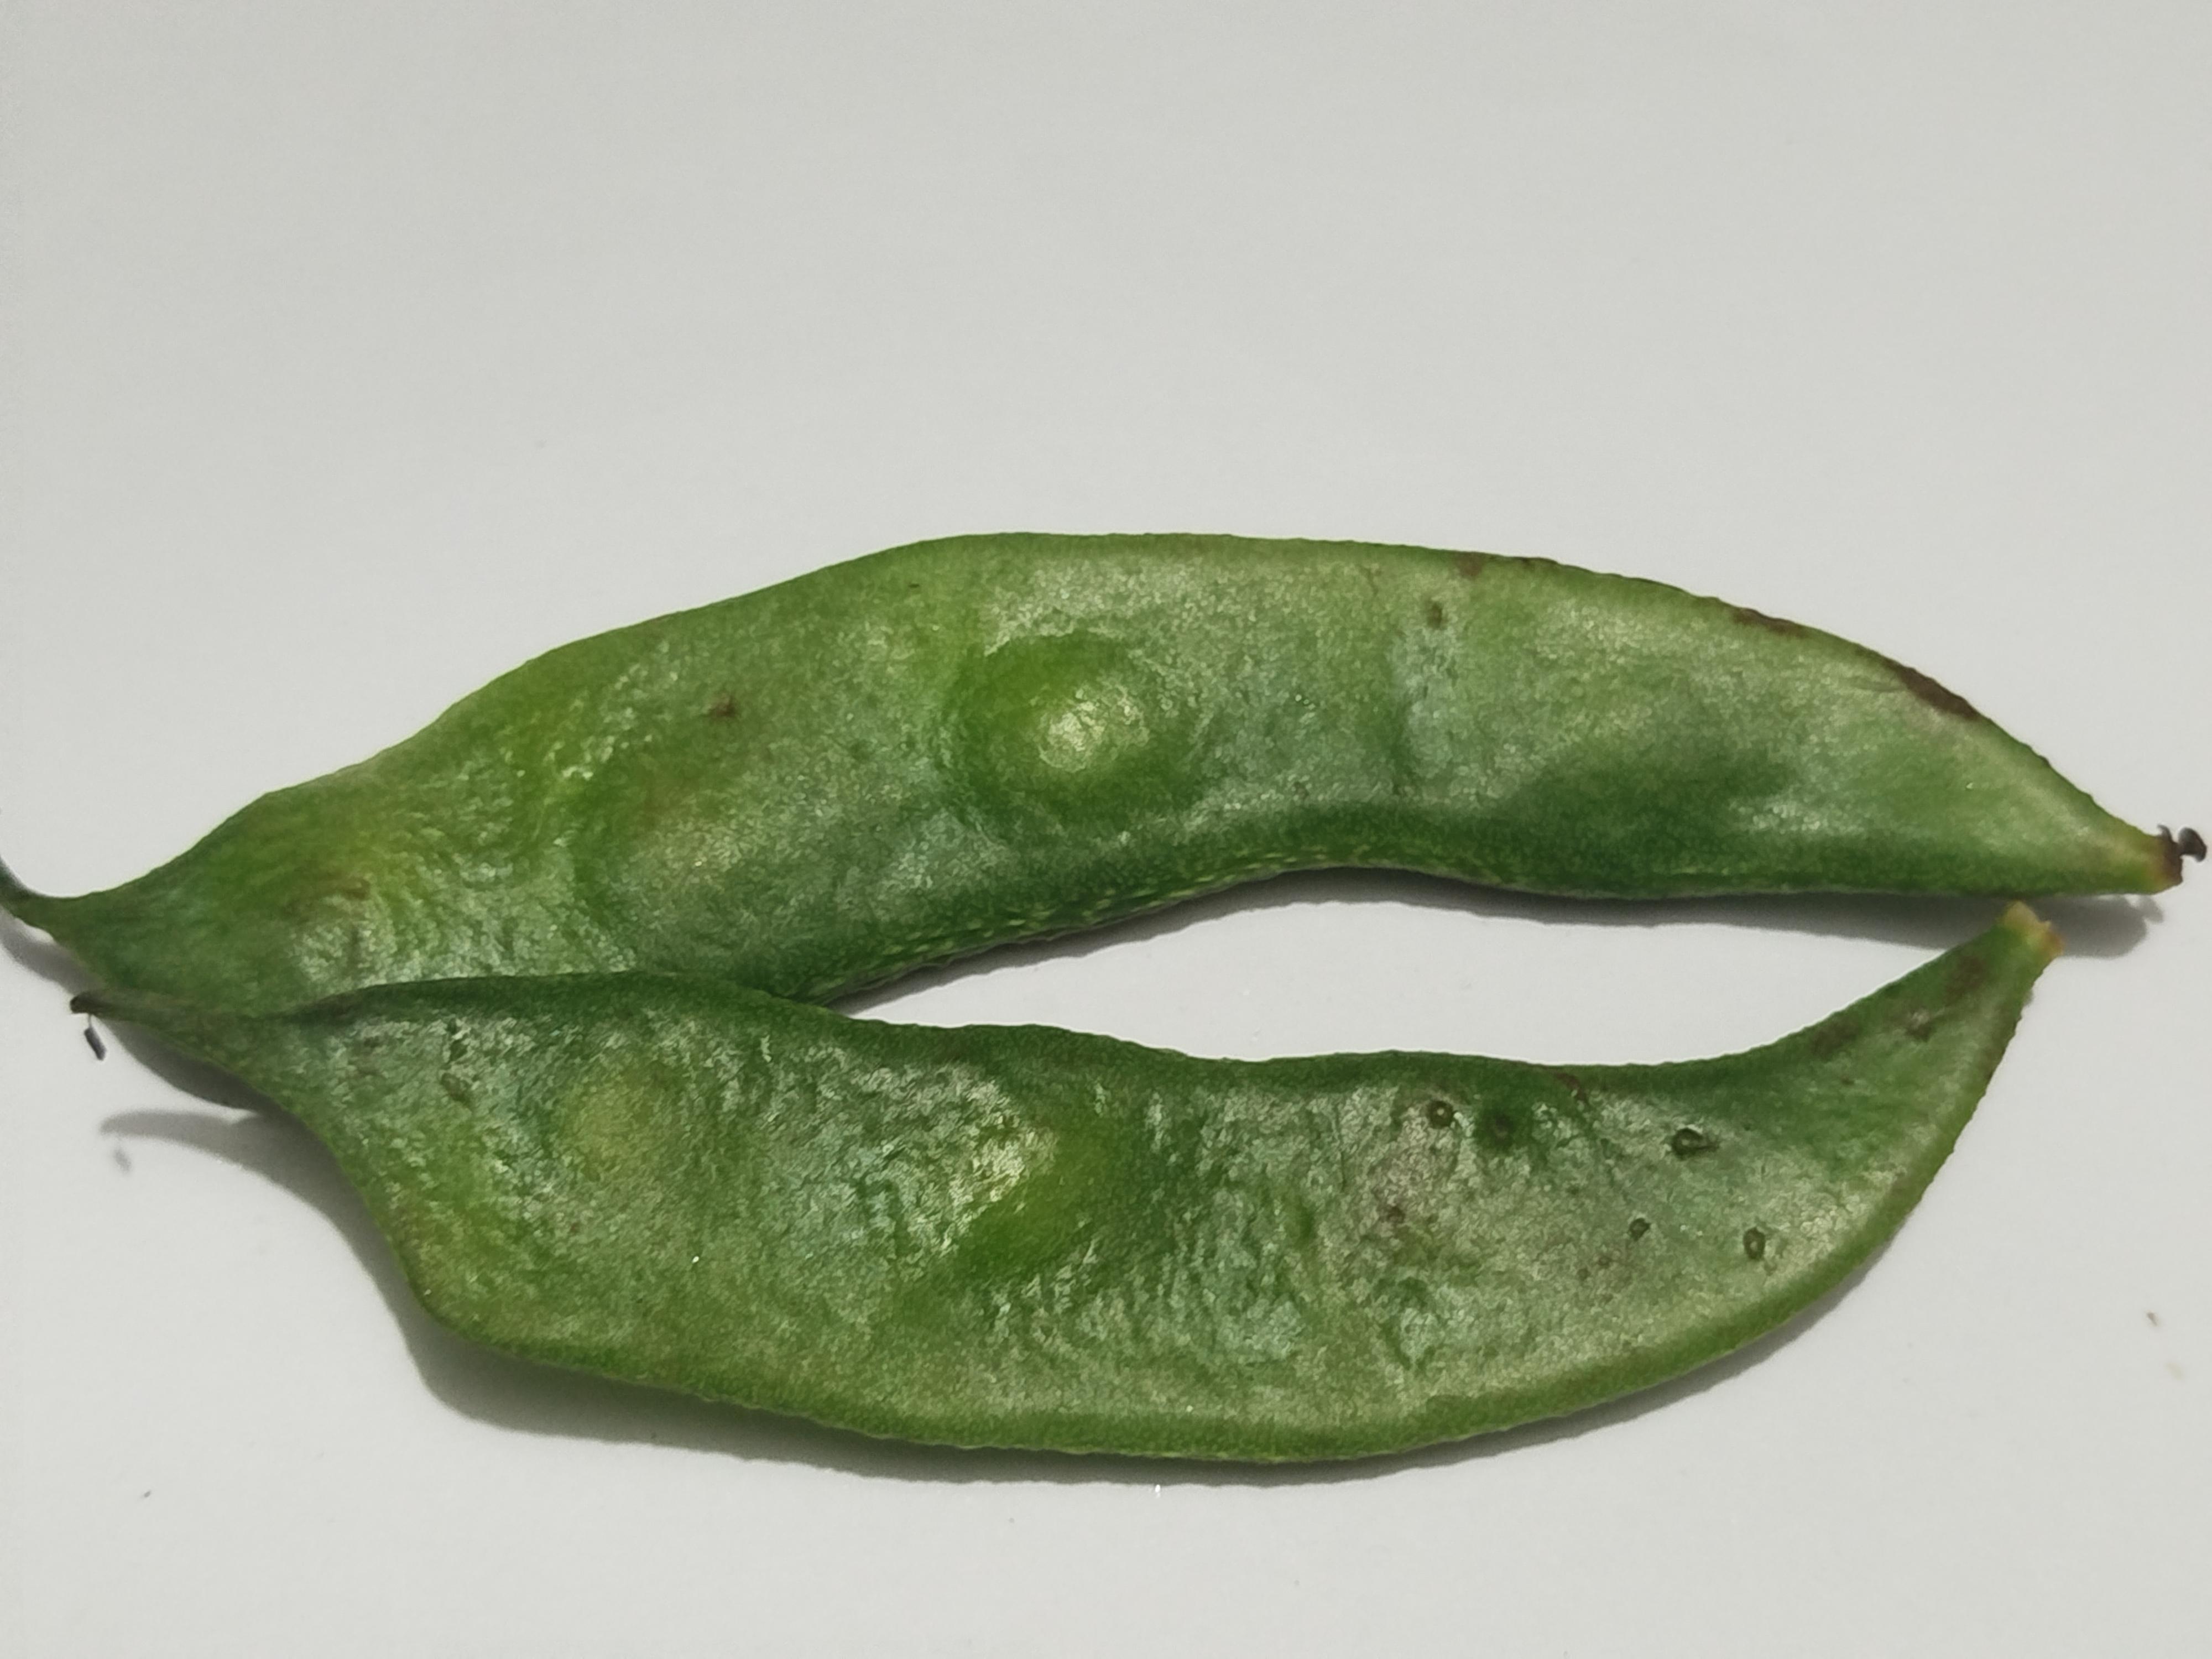
Label: Bean